Chicano

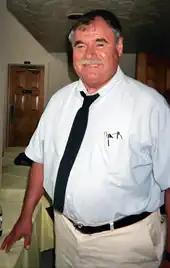
Sal Castro (1933–2013) inspired the East L.A. walkouts.

Danza Azteca grew popular in the U.S. with the rise of the Chicano Movement, which inspired some "Latinos to embrace their ethnic heritage and question the Eurocentric norms forced upon them." The use of pre-contact Aztec cultural elements has been critiqued by some Chicanos who stress a need to represent the diversity of Indigenous ancestry among Chicanos. Patrisia Gonzales portrays Chicanos as descendants of the Indigenous peoples of Mexico who have been displaced by colonial violence, positioning them as "detribalized Indigenous peoples and communities." Roberto Cintli Rodríguez describes Chicanos as "de-Indigenized," which he remarks occurred "in part due to religious indoctrination and a violent uprooting from the land", detaching millions of people from maíz-based cultures throughout the greater Mesoamerican region. Rodríguez asks how and why "peoples who are clearly red or brown and undeniably Indigenous to this continent have allowed ourselves, historically, to be framed by bureaucrats and the courts, by politicians, scholars, and the media as alien, illegal, and less than human."